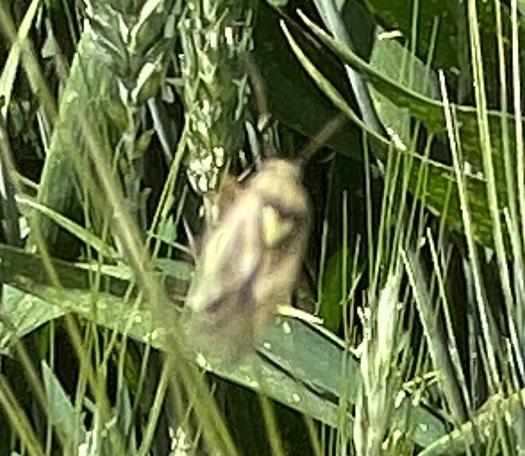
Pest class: lygus_bug